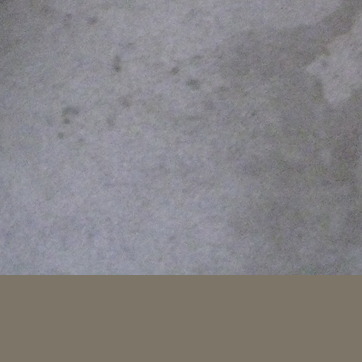
Material: carpet